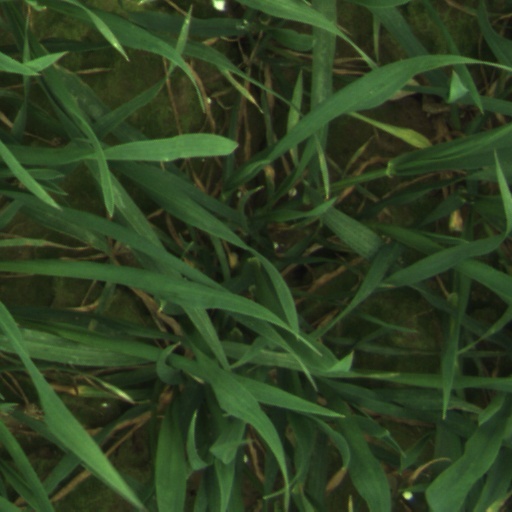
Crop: wheat